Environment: real
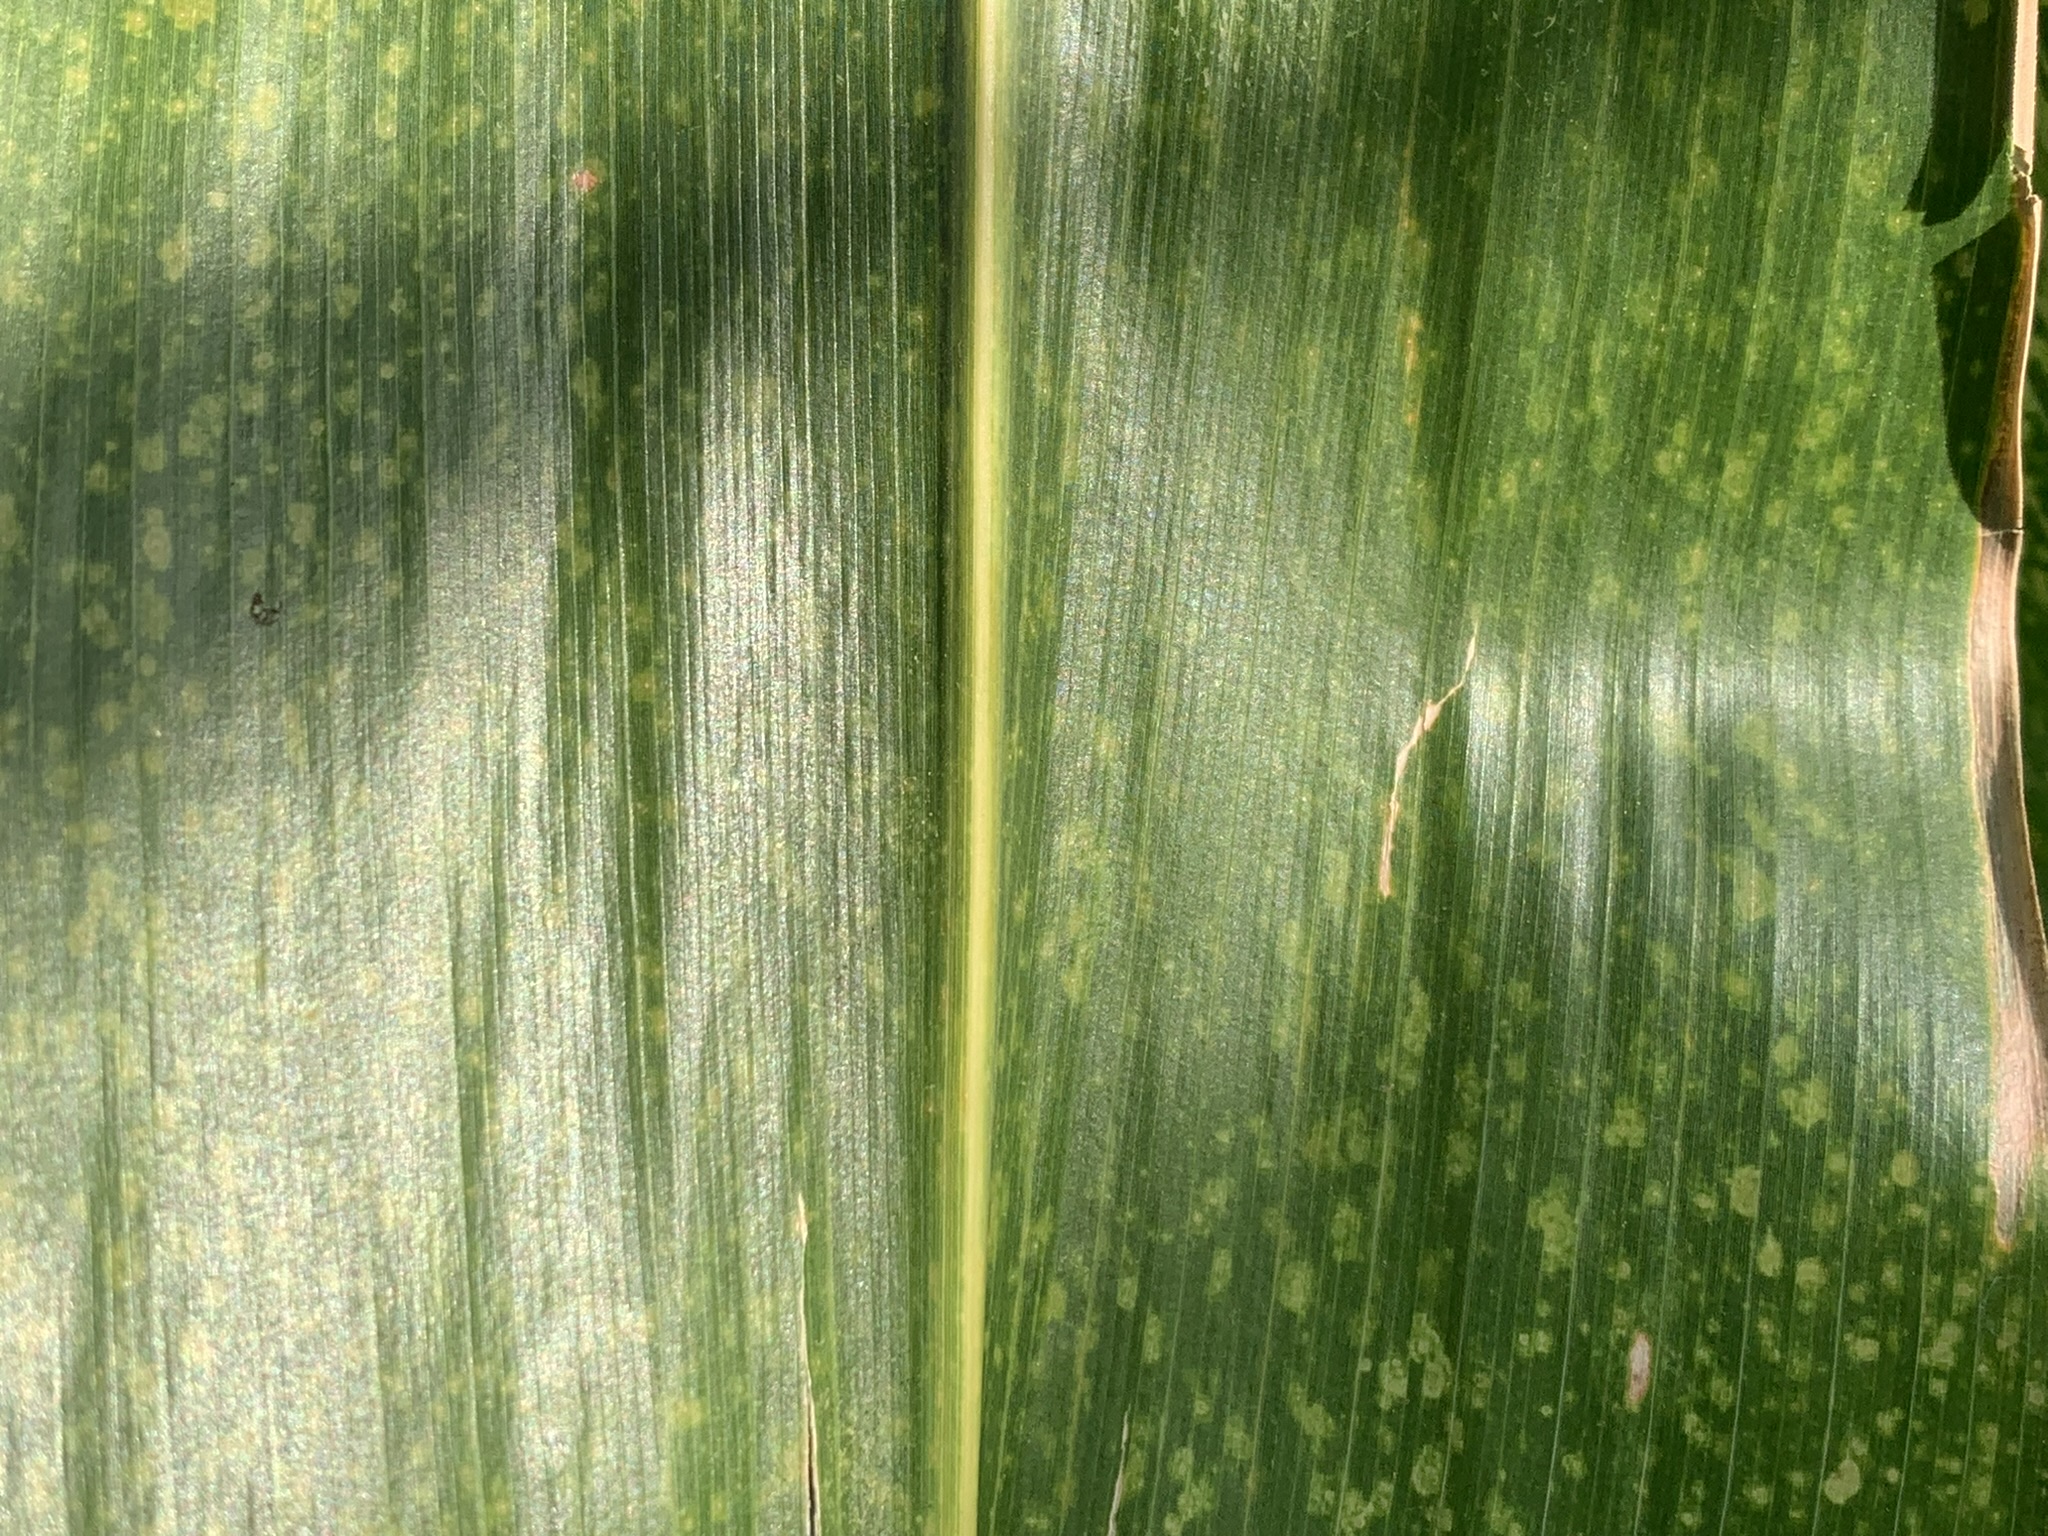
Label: lethal_necrosis